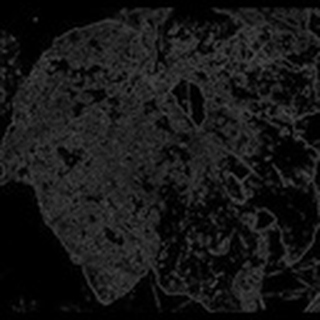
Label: cotton_powdery_mildew